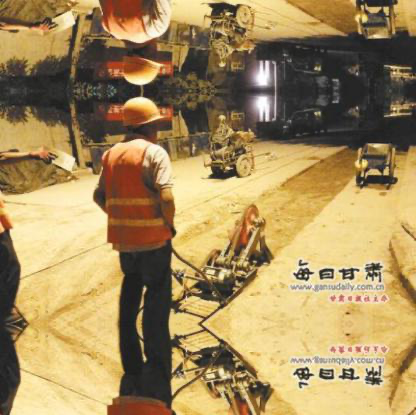
Objects in the image:
label: helmet
label: helmet